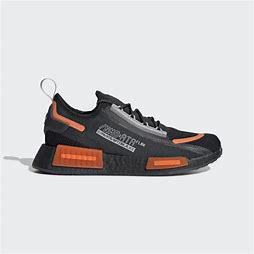
Brand: Adidas
Model: NMD_R1 Spectoo